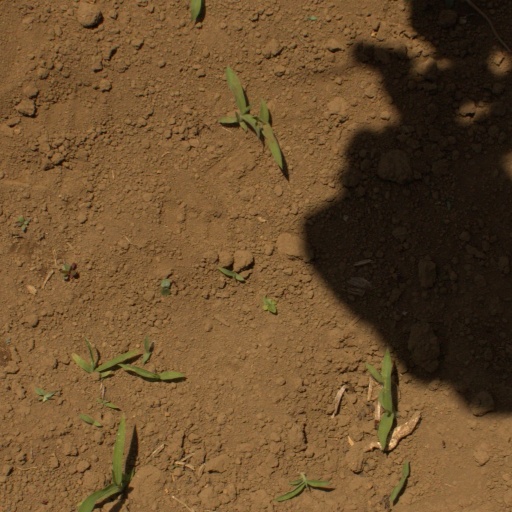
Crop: Jerusalem artichoke